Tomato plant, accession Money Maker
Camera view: bottom (45 deg); turntable rotation: 270 degrees
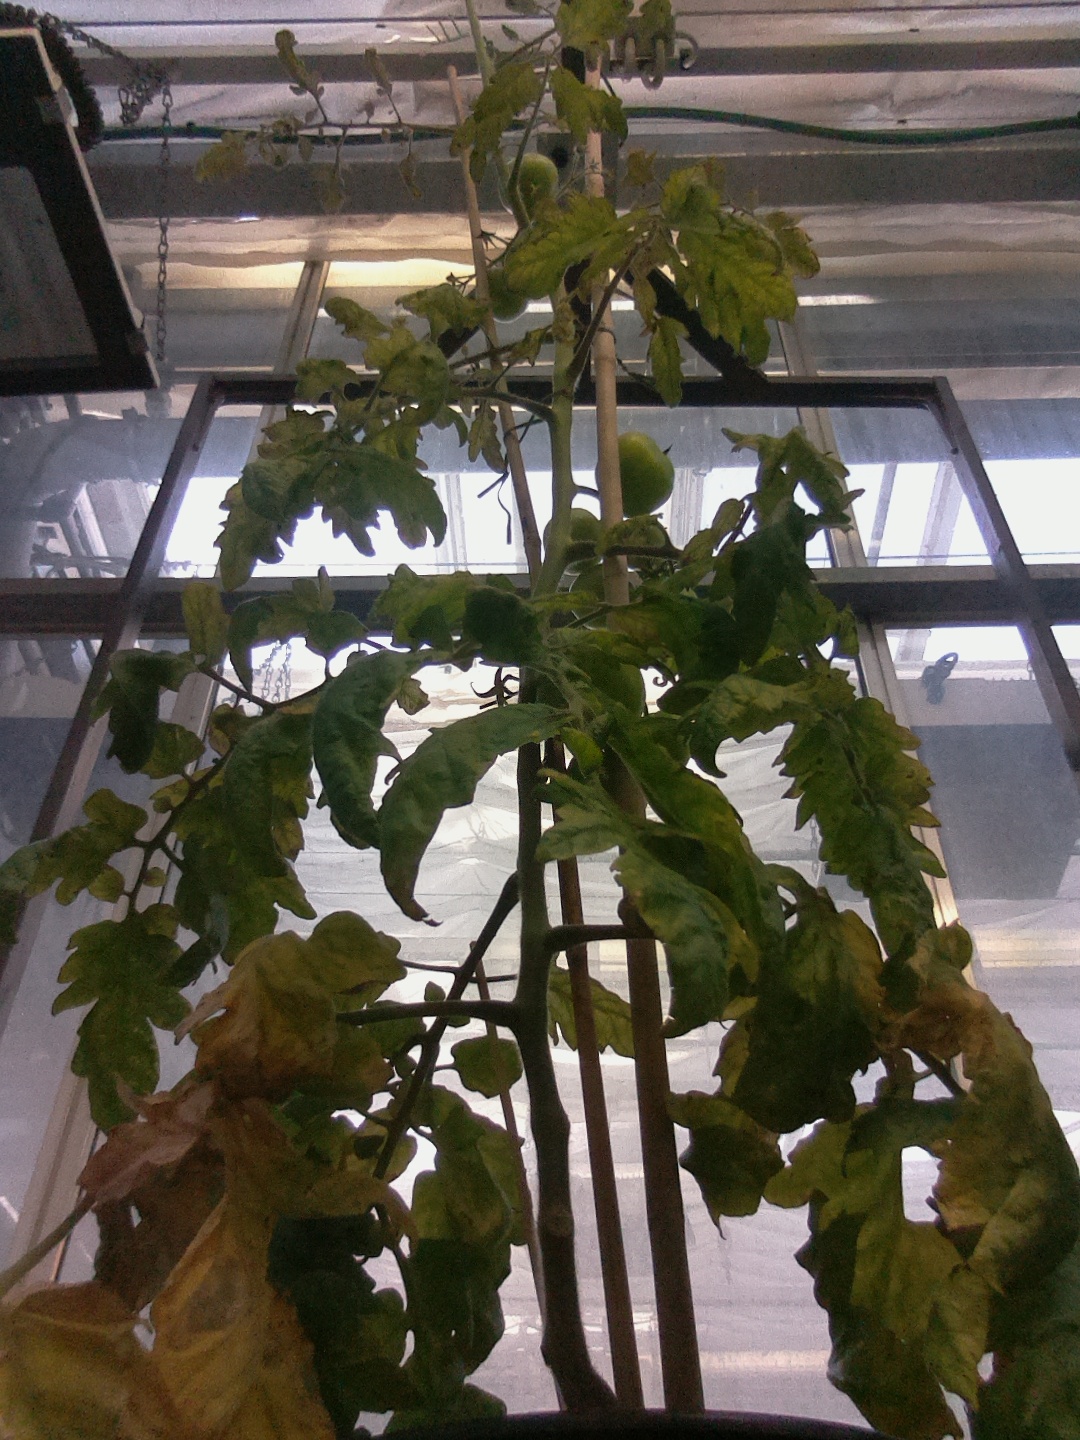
BBCH growth stage 78: 80% -90% of final fruit size